Josef Vorel

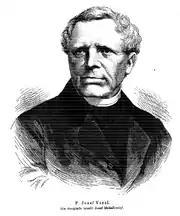
Josef Vorel portrayed by Josef Mukařovský

Josef Vorel (also Worel) (13 November 1801 – 19 December 1874) was a Czech priest and composer. He is known mainly as a composer of songs and choirs in the folk style.